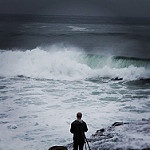
Label: sea